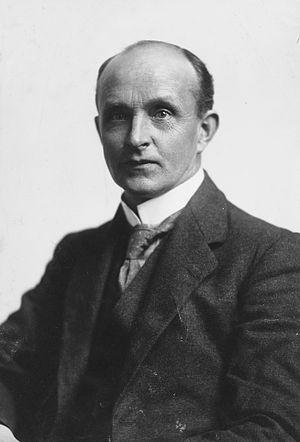
James McCombs, né le 9 décembre 1873 à Mohill dans le comté de Leitrim en Irlande et mort le 2 août 1933 à Christchurch en Nouvelle-Zélande, est un homme politique néo-zélandais. Il est brièvement le président fondateur du Parti travailliste de 1916 à 1917.